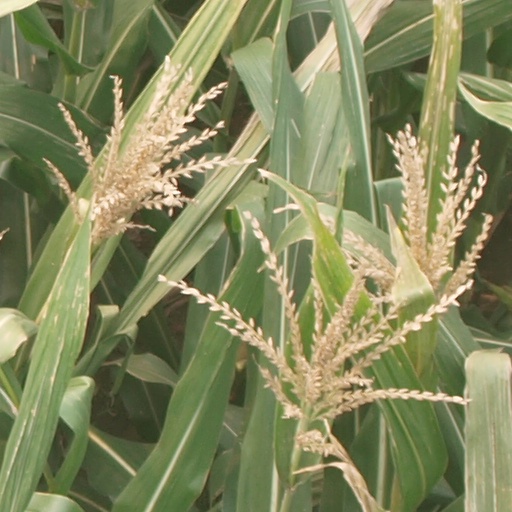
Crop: maize; corn